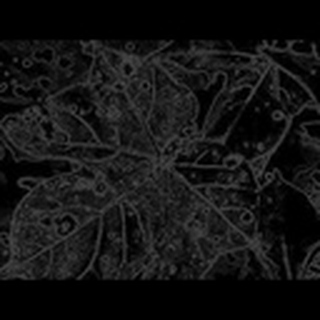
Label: cotton_target_spot